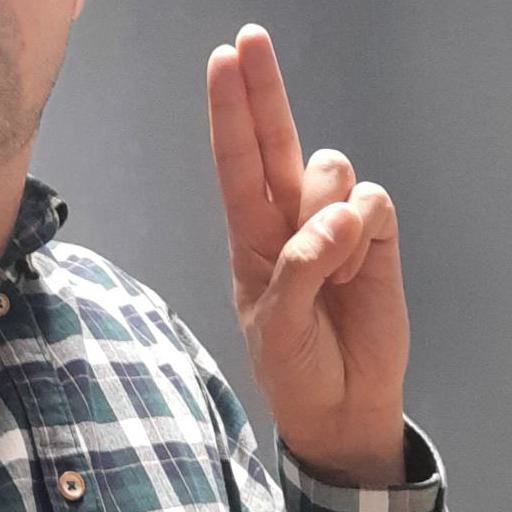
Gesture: two_up